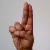
The image shows a hand gesture representing the letter 'U' in Indian Sign Language.